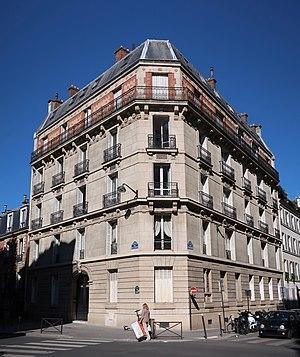
Croisement de la rue de la Pompe et de la rue Faustin-Hélie (Paris, 16e).
La rue Faustin-Hélie est une voie du 16ᵉ arrondissement de Paris, en France.